Love of My Loves

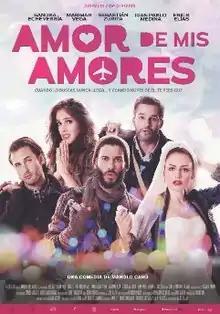

Love of My Loves (Spanish: Amor de mis amores) is a 2014 romantic comedy film directed by Manolo Caro. The film was produced by the Zurita's brothers company Addiction House, and Itaca Films, and it premiered on 4 September 2014 in Mexico. It stars Sandra Echeverría, Juan Pablo Medina, Marimar Vega, Sebastián Zurita and Erick Elías. The film is an adaptation of stage play "Un, dos, tres por mí y todos mis amores". The plot revolves around a woman believed to have fallen in love with a stranger who also goes to the altar, so their lives change radically.